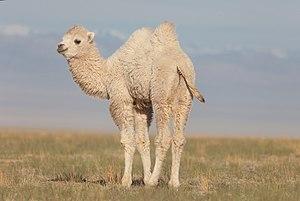
L'Histoire du chameau qui pleure est un film documentaire dramatique mongolo-allemand réalisé par Byambasuren Davaa et Luigi Falorni et sorti en 2003.